North Carolina Highway 200

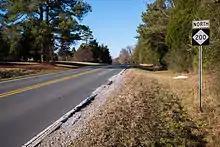
First sign for north NC 200 after the state line

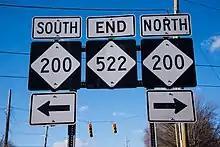
End of NC 522 at NC 200 in Roughedge

NC 200 traverses , starting at the South Carolina state line, through the city of Monroe, and the towns of Stanfield and Locust, before ending at US 601 near Concord. For its length, it is a two-lane rural highway except in Monroe where it is a four-lane road from Charlotte Avenue to US 74 and a six-lane divided highway on its concurrency with US 74 and US 601.